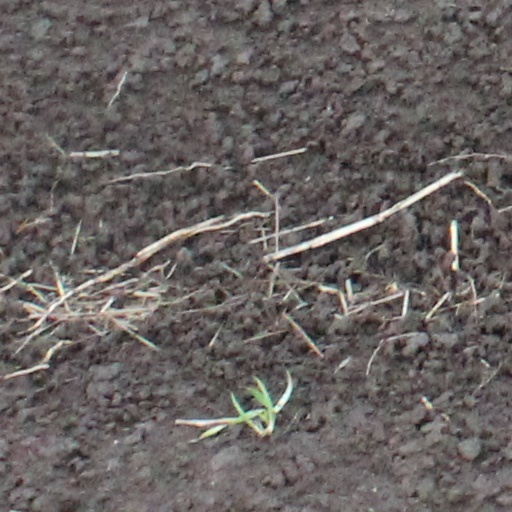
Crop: wheat